Second Battle of Amman

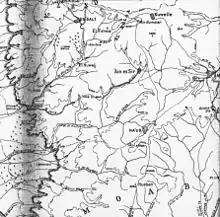
Transjordan theatre of operations 21 March to 2 April; 30 April to 4 May and 20 to 29 September. Detail shows advance to Amman

The defences at Amman had been greatly strengthened since the First Transjordan attack on Amman in March 1918, by the construction of a series of redoubts that were reinforced by machine guns. In addition, "the natural difficulties of the broken country made Amman a very hard nut to crack." The area's boggy ground had limited movement during the first attack in March, but by the early autumn the approach had become hard, and favoured rapid mounted attack.